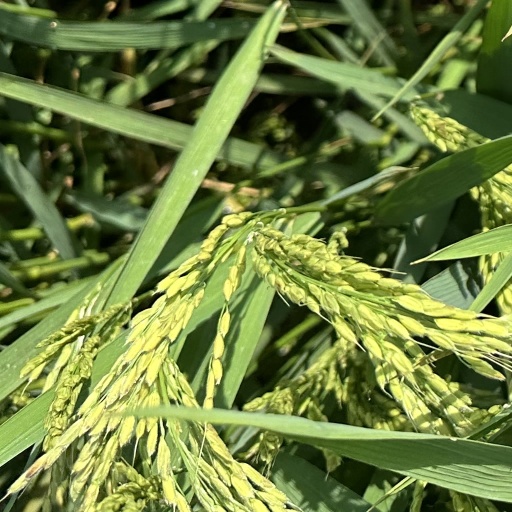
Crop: rice